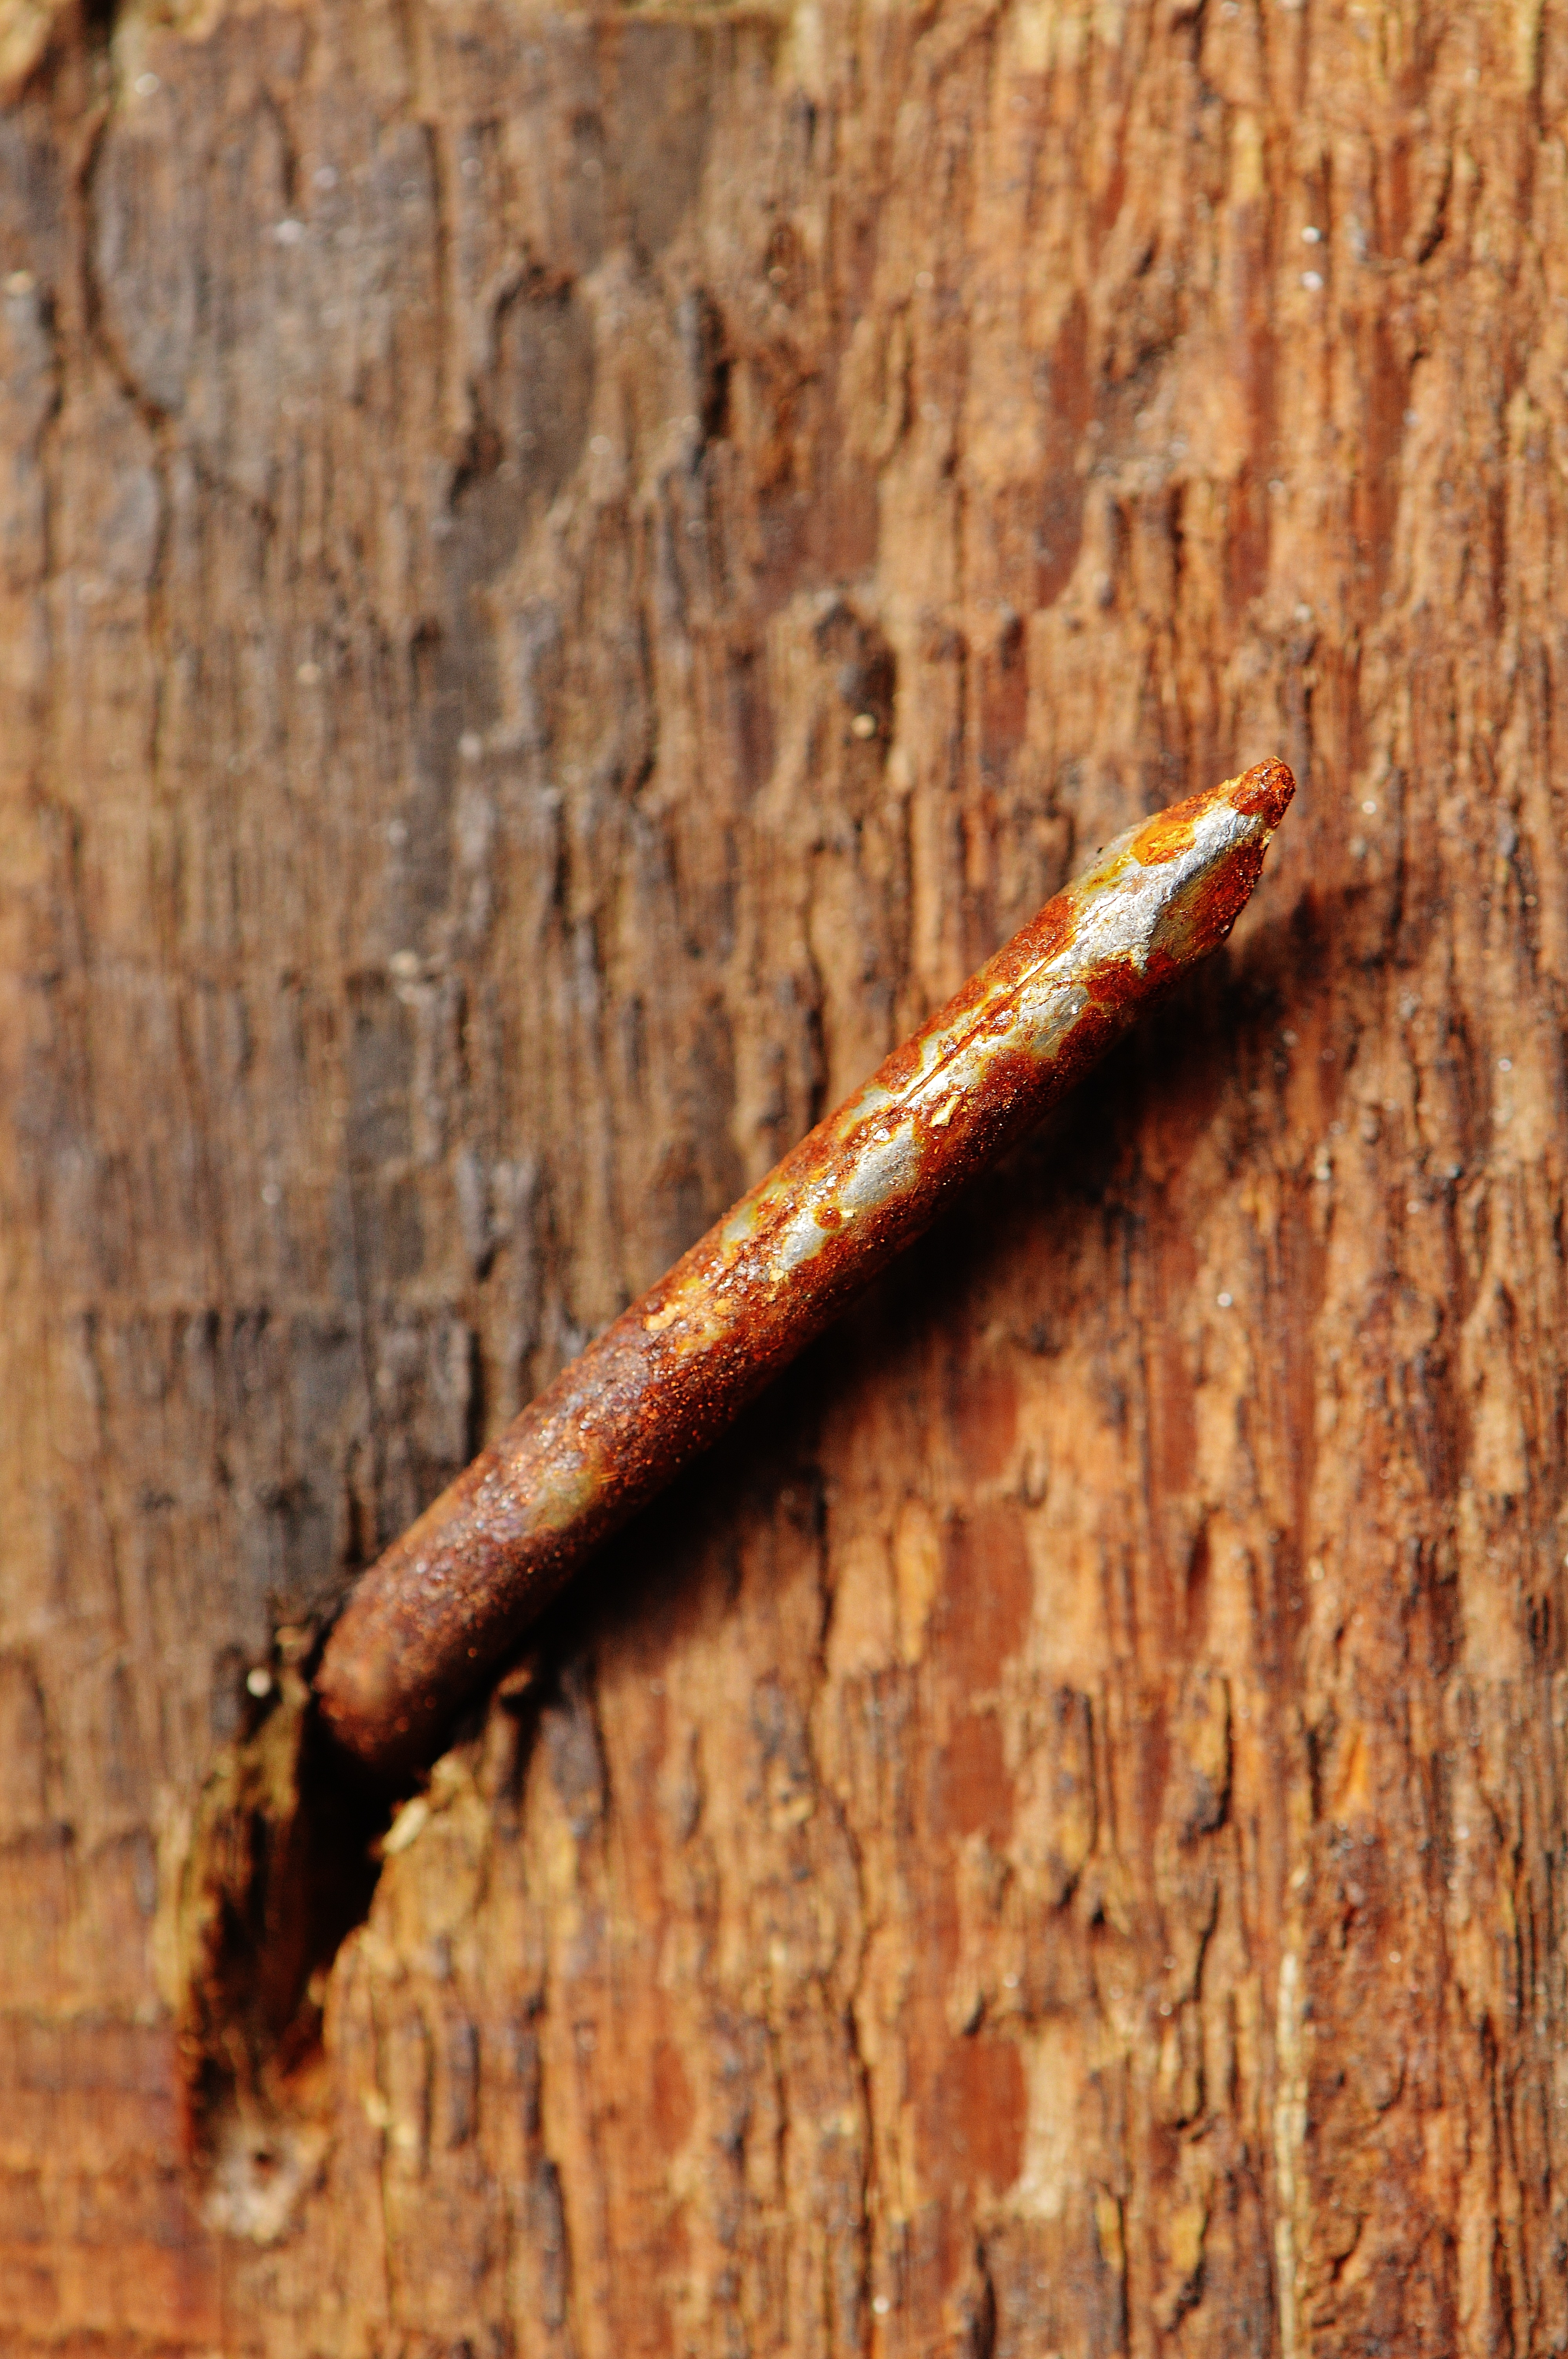
tree, branch, wood, leaf, trunk, old, insect, macro, brown, soil, moth, close, nail, fauna, invertebrate, close up, rusty, crooked, rusted, stainless, macro photography, rostiger nail, plant stem